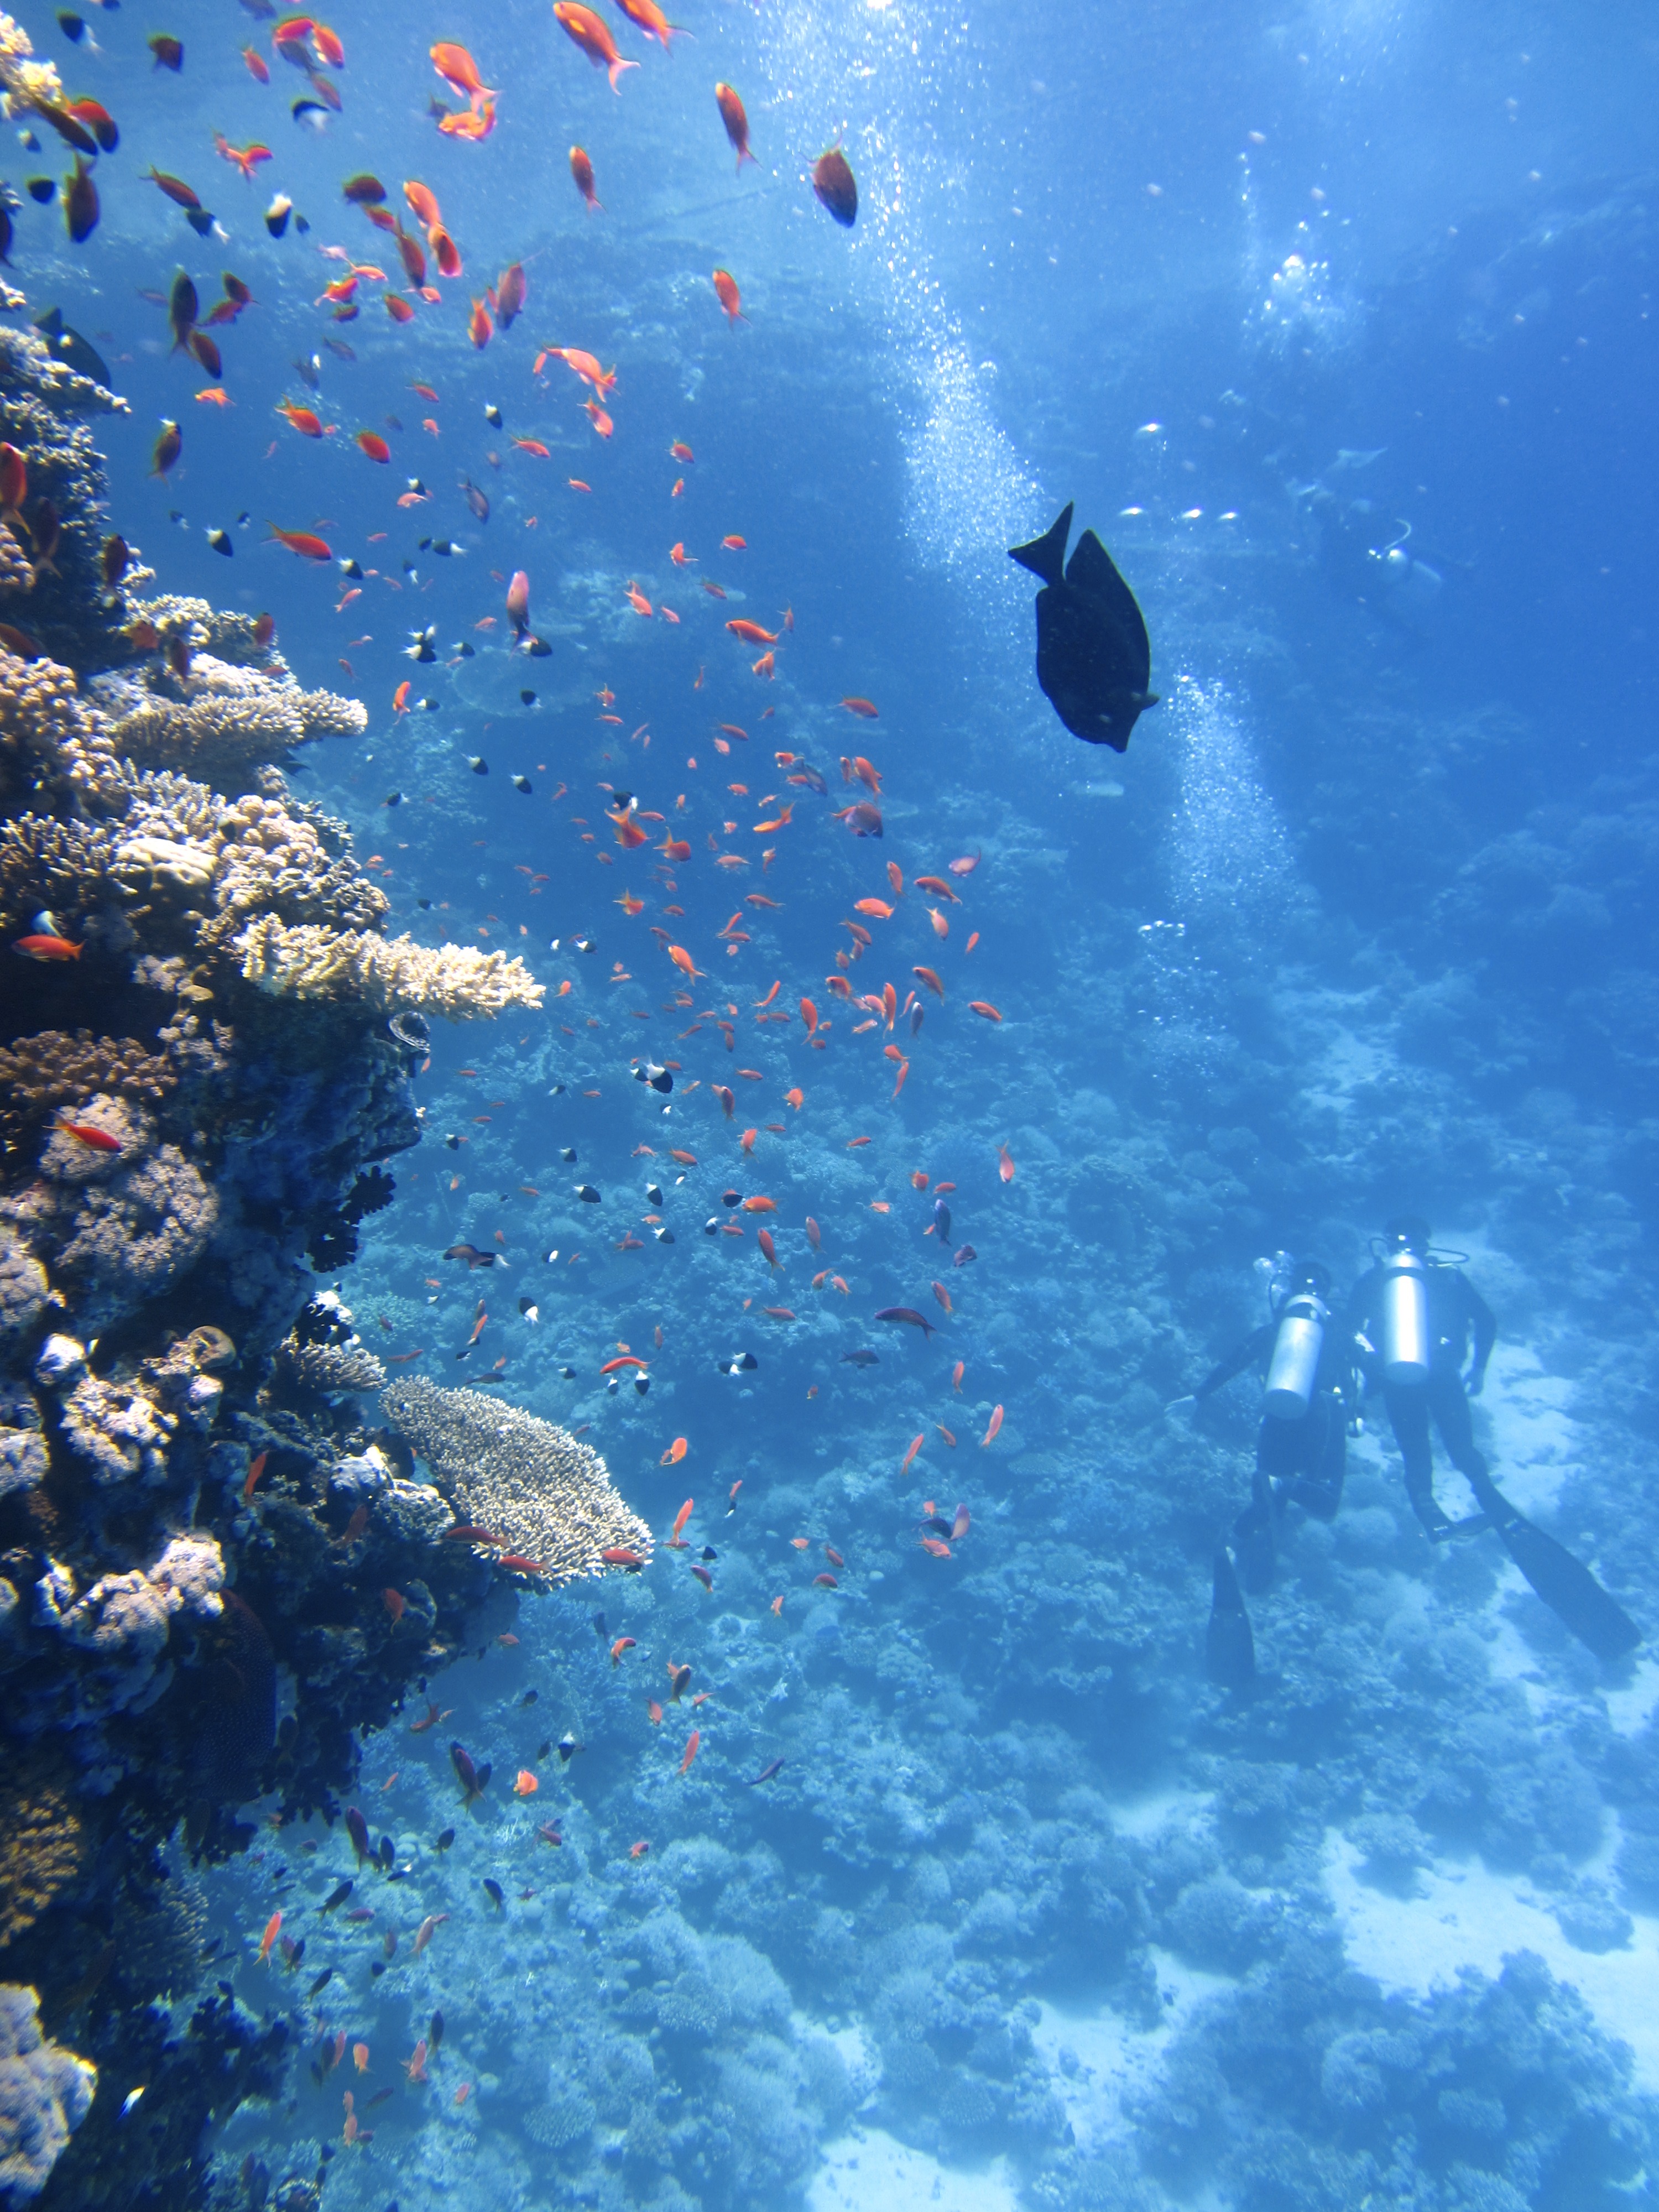
sea, ocean, sky, diving, underwater, swim, reflection, biology, blue, fish, coral, coral reef, reef, divers, scuba diving, marine biology, underwater diving